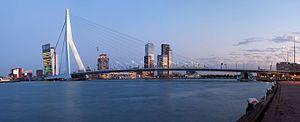
Le prologue du Tour de France 2010 s'est déroulé le samedi 3 juillet 2010. Rotterdam aux Pays-Bas est la ville de départ et la ville d'arrivée. Le parcours s'est effectué dans Rotterdam sur 8,9 km. Il s'agit du premier contre-la-montre individuel de ce Tour.
Rotterdam est une commune néerlandaise, située dans la province de Hollande-Méridionale. La population municipale est de 634 660 habitants. Environ 1 424 000 habitent dans son agglomération, qui fait partie de la conurbation de la Randstad. Ses habitants sont les Rotterdamois.